Voivodeni

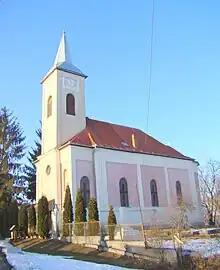
Orthodox church in Voivodeni

The commune of Voivodeni is administered by a mayor and a local council which is composed of 11 councilors. The Mayor is Vasile Boer, from the Social Democratic Party, who was elected in 2012. The local council has the following composition of political parties after local elections in 2016: